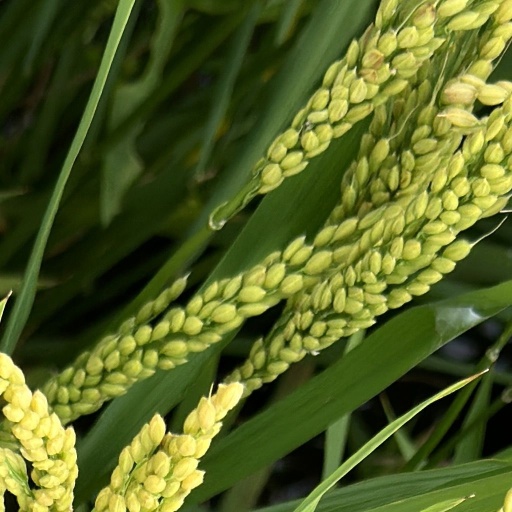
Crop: rice